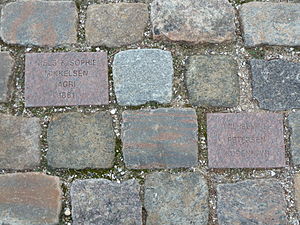
Amerikakaj / Emigrationsmonument
Brosten med navne på udvandrere.
Amerikakaj er en ca. 700 meter lang vej på Østerbro langs Søndre Frihavns vestre bassin, parallel med Dampfærgevej. I den sydlige ende mødes Amerikakaj med Indiakaj og Kalkbrænderihavnsgade. Amerikakaj er brostensbelagt og spærret for biltrafik. Mod nord ender vejen i DFDS’ store passagerterminal, hvor Oslobådene ”M/S Crown Seaways” og ”M/S Pearl Seaways” lægger til.